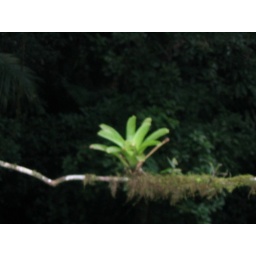
The trees in the rain forest are covered in bromeliads. It's funny, in the US, they are office plants!